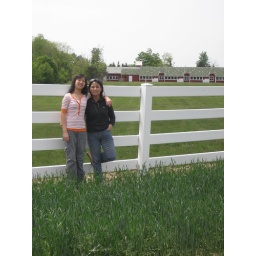
Nicole and mom standing by the white fence.